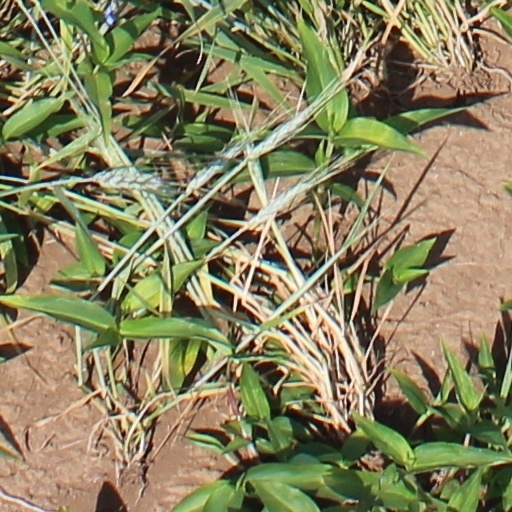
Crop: wheat